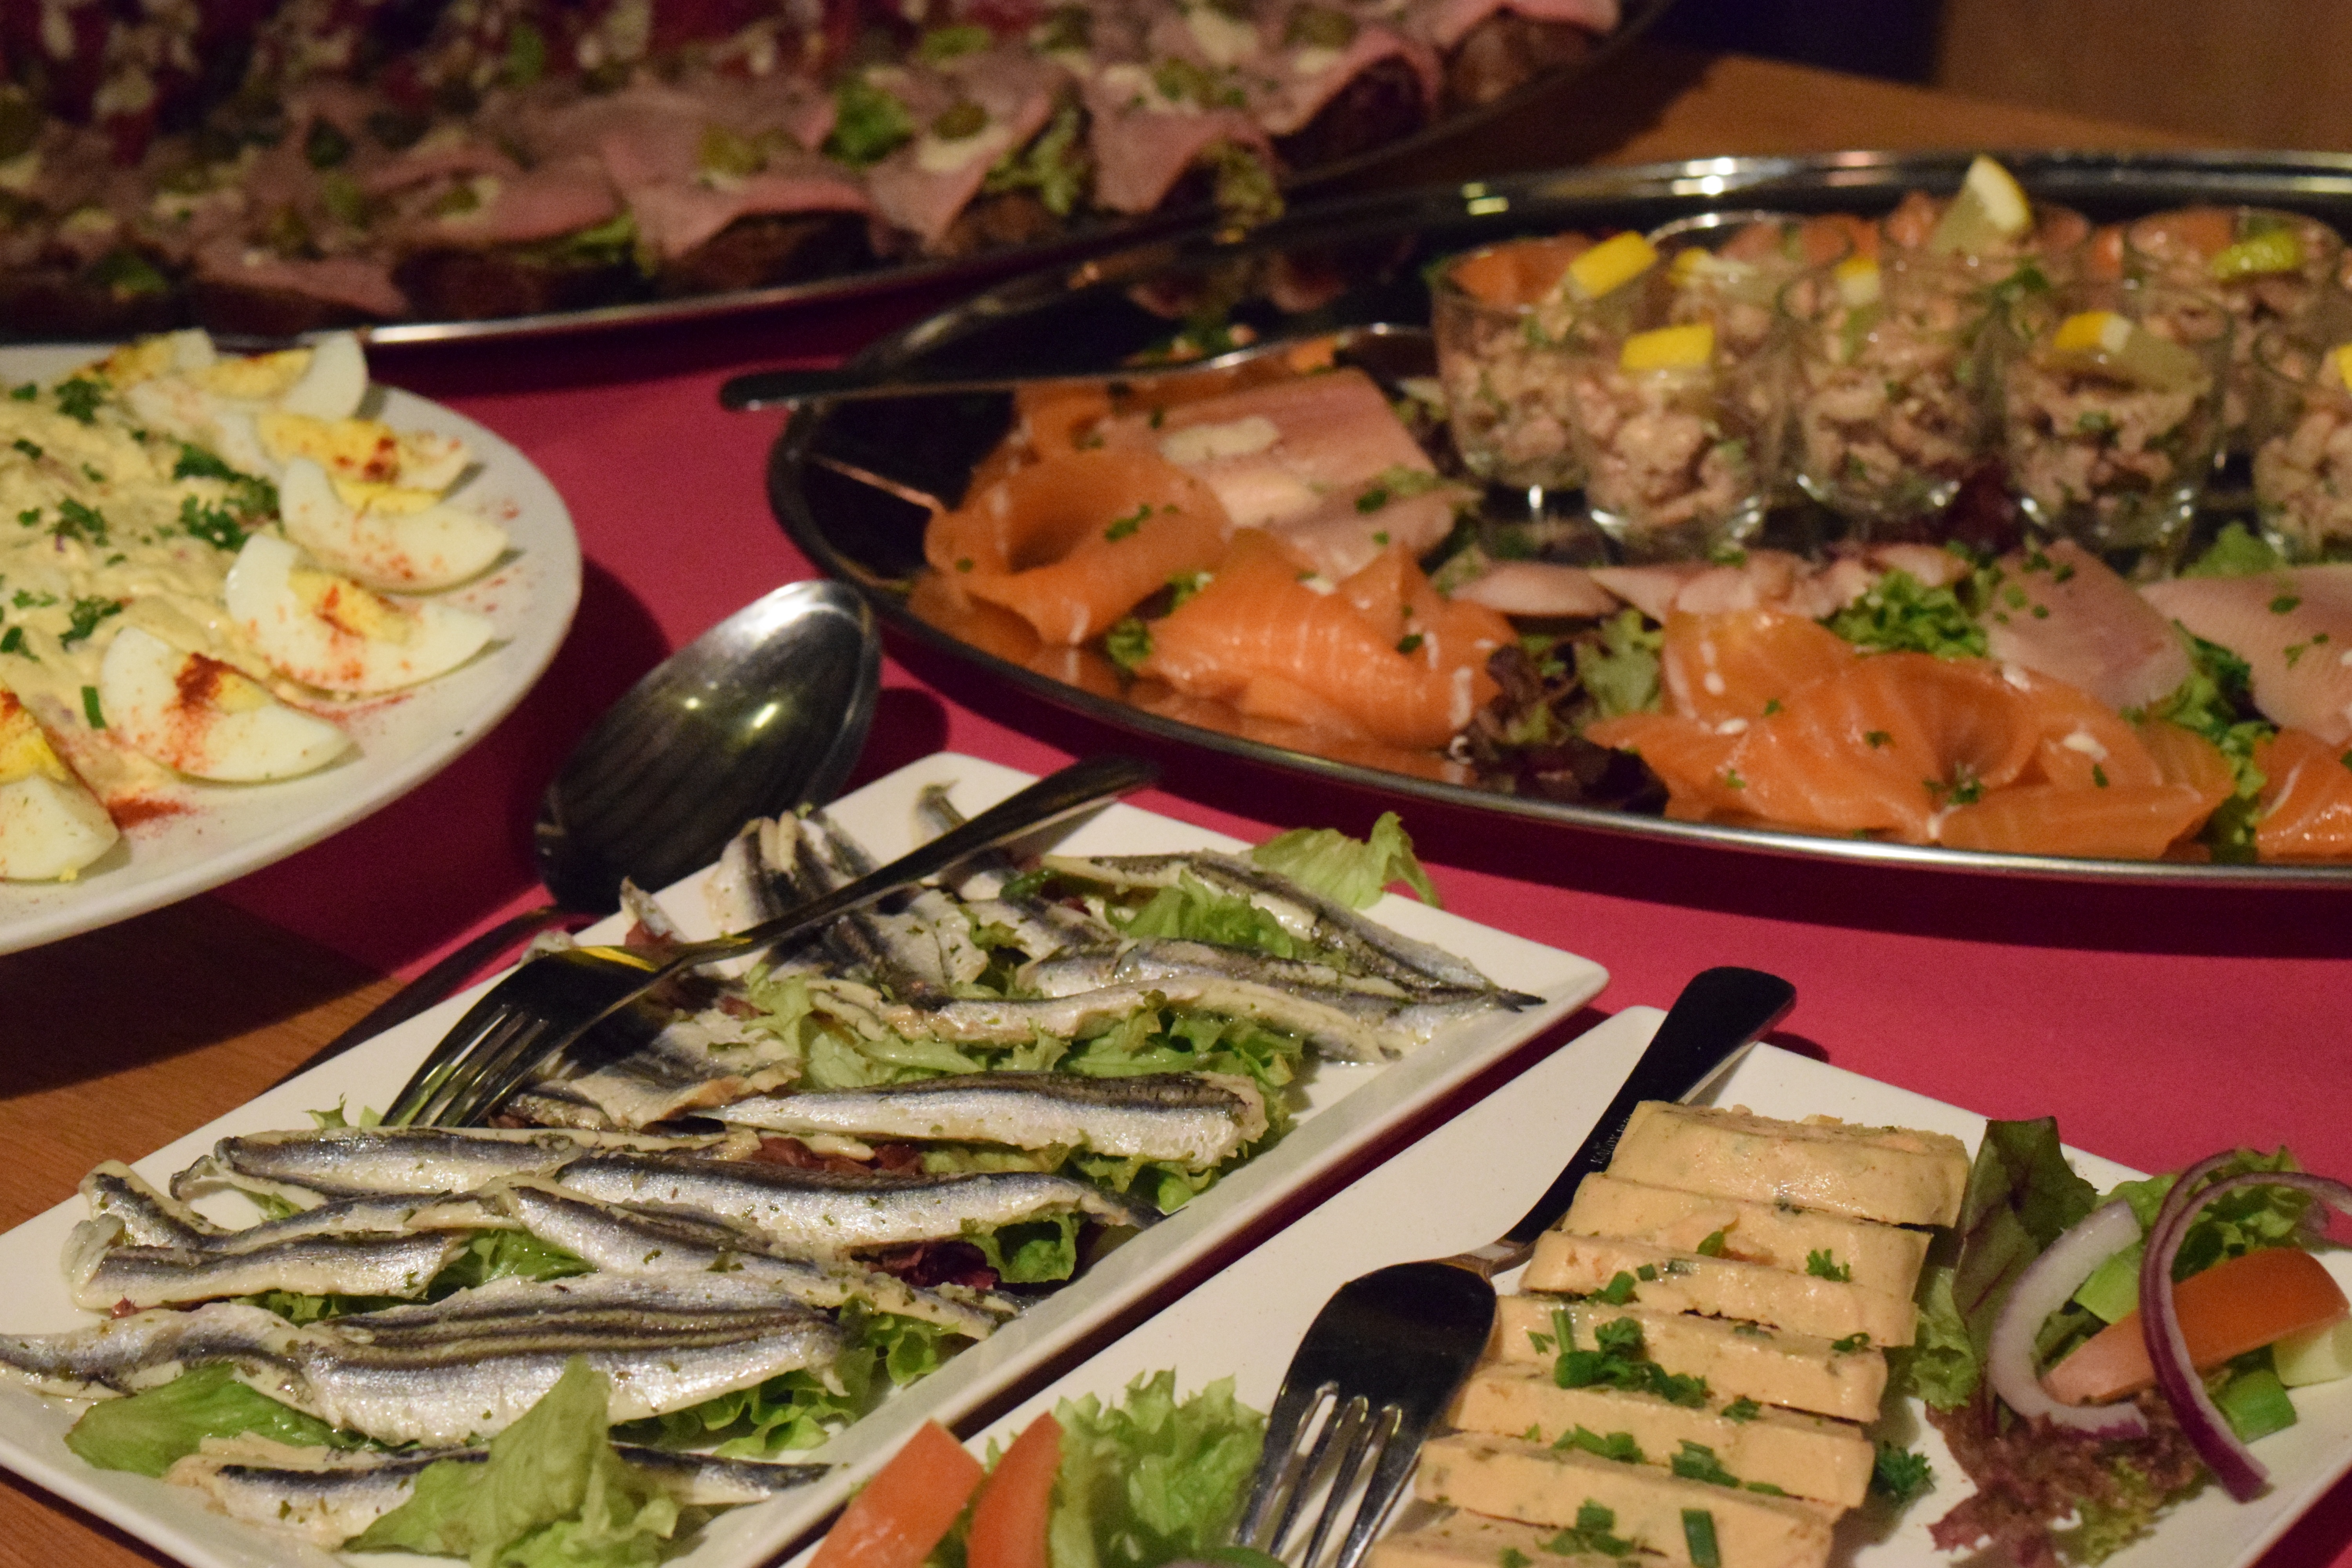
restaurant, dish, meal, food, salad, produce, fish, lunch, cuisine, buffet, dinner, supper, hors d oeuvre, meze